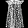
Label: Dress